Women's professional wrestling

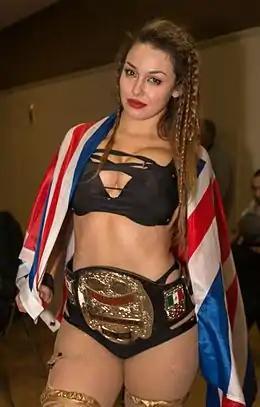
British professional wrestler, Heidi Katrina, in November 2016

In the 1990s, American wrestling journalist Dave Meltzer rated several "joshi puroresu" matches five stars—a rarely-awarded perfect score on the Cornette scale—in his periodical the "Wrestling Observer Newsletter".